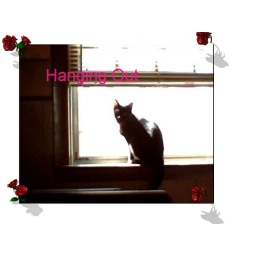
My cat in the kitchen window.